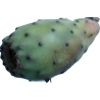
Label: cactus_fruit_green